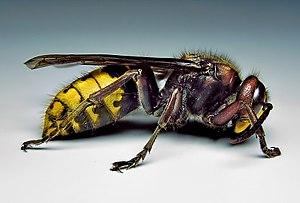
Le frelon européen est une espèce d'hyménoptères eusociaux de la famille des Vespidés ressemblant à une guêpe commune mais de taille deux fois plus importante ; il s'agit de la plus grosse des espèces de guêpes européennes.